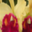
Label: orchid